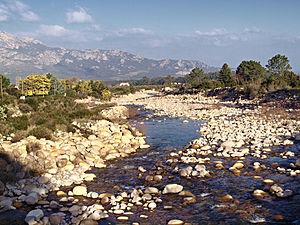
Moncale est une commune française située dans la circonscription départementale de la Haute-Corse et le territoire de la collectivité de Corse. Elle appartient à l'ancienne piève d'Olmia, en Balagne.
La Figarella est un petit fleuve côtier français qui coule dans le département de la Haute-Corse et se jette dans la Mer Méditerranée.